HMS Orion (85)

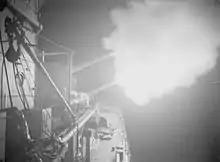
Flashes from the 6-inch guns of "Orion" can be seen against the darkness during a night bombardment of enemy positions on the Garigliano River.

During an attack on a German convoy headed for Crete on 22 May, she was damaged in a duel with its escort, the Italian torpedo boat . On 29 May 1941, during the evacuation of Crete, she was bombed and badly damaged while transporting 1900 evacuated troops. Around 360 people died, of whom 100 were soldiers. "Orion" reported damage from friendly fire as the cruisers tried to hit "Lupo".